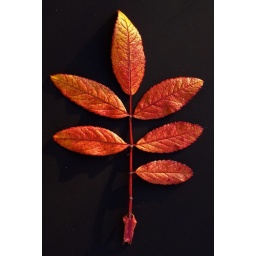
Seen this leaf on the ground in the backyard. Grabbed the camera and my black foamboard. Same picture different post processing.